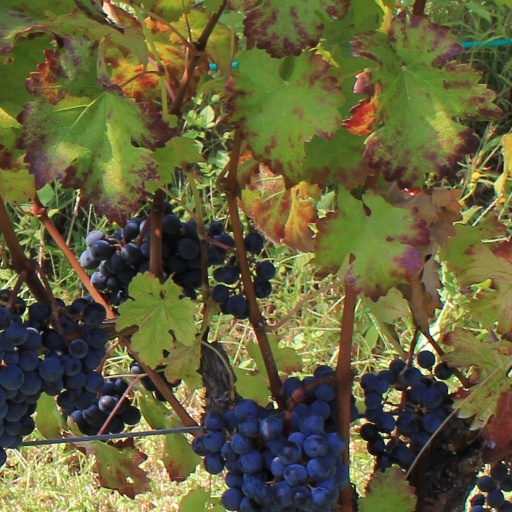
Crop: grape